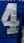
Number: 4